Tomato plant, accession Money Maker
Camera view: bottom (45 deg); turntable rotation: 270 degrees
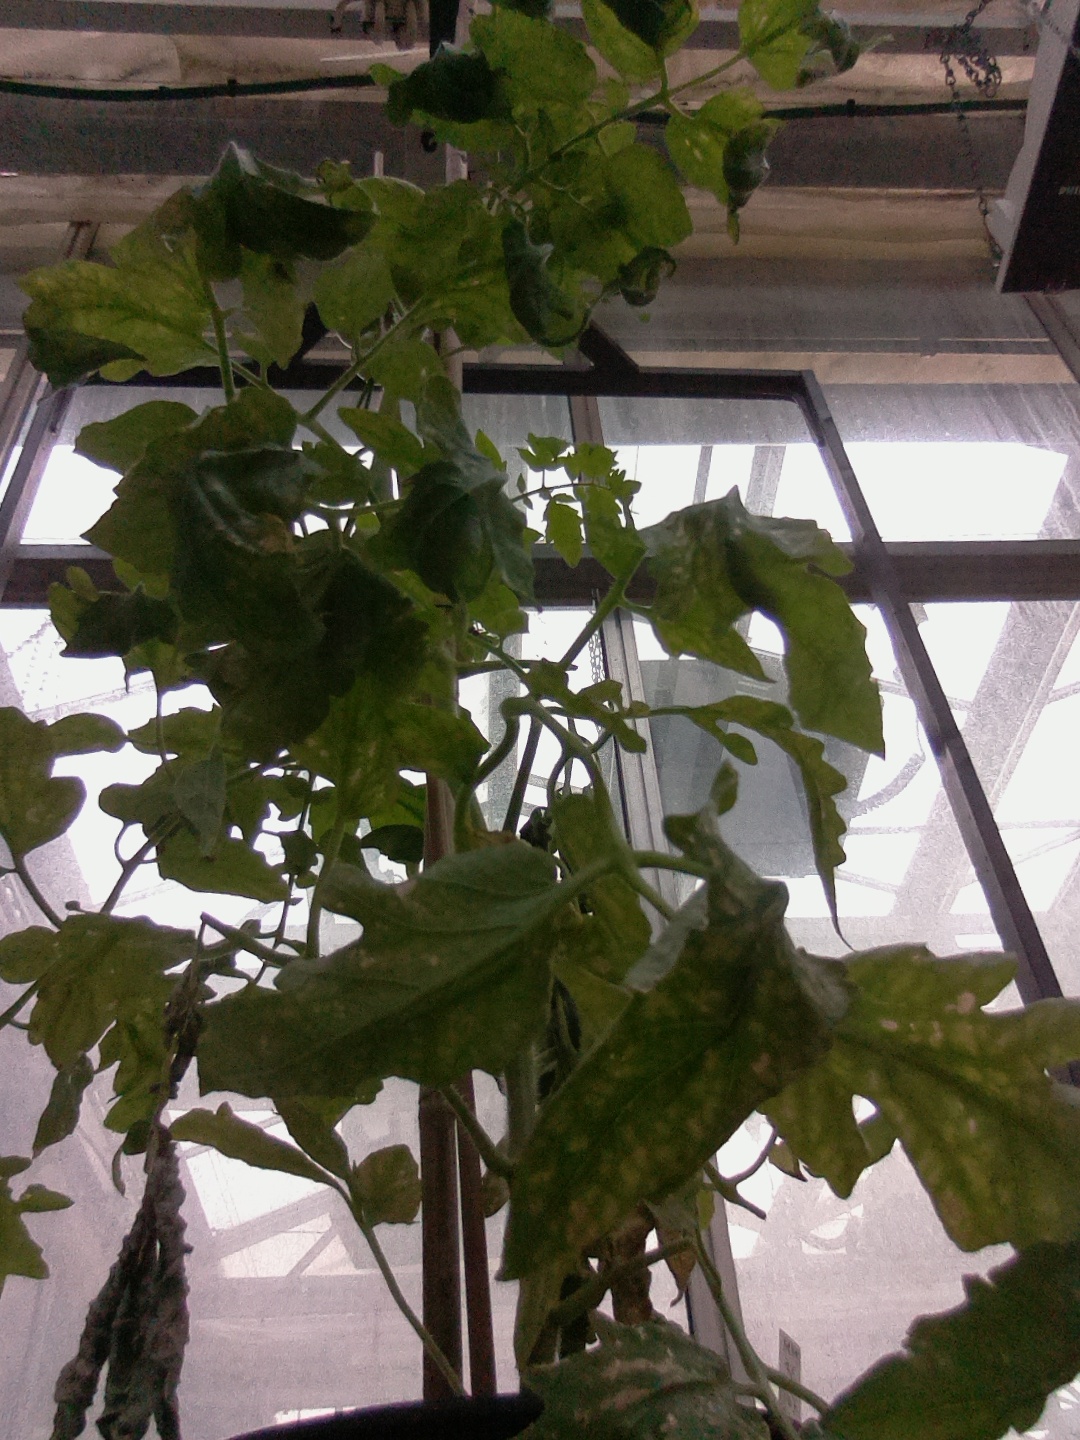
BBCH growth stage 73: 30%-40% of final fruit size